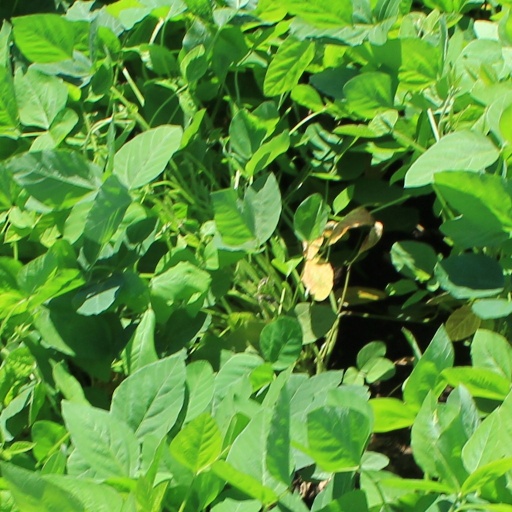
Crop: soybean